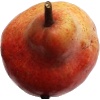
Label: Pear Red 1